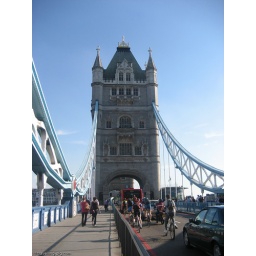
Walking under tower bridge in London